Maserati Quattroporte

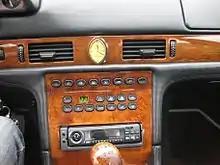
The distinctive Maserati clock, shaped like a vesica piscis, on an earlier Quattroporte IV

The Quattroporte III utilised an all-steel unibody structure. The chassis was related to that of the Kyalami, in turn derived from the De Tomaso Longchamp and therefore ultimately related to the De Tomaso Deauville luxury saloon.